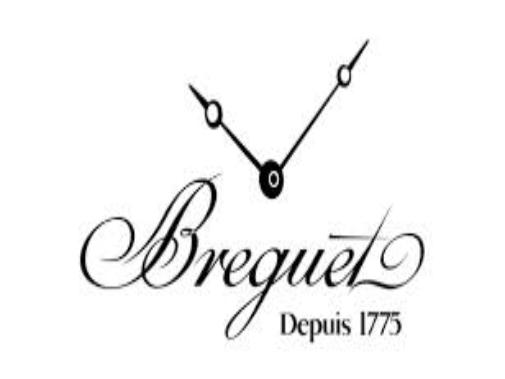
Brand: Breguet
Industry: Electronic